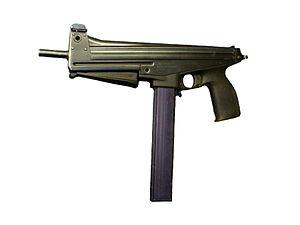
Le pistolet-mitrailleur finlandais Jati-Matic fut produit en petite série dans les années 1980. Il ne possédait pas de crosse mais deux poignées. Il utilisait beaucoup de polymère et fut un des premiers PM à être vendu avec un viseur laser. Le chargeur est en position centrale en avant du pontet. Il apparaît dans le film d'action Cobra dans les mains du personnage de flic joué par Sylvester Stallone ainsi que dans L'Union sacrée et L'Aube rouge.